Recovered: Journeys Through the Autism Spectrum and Back

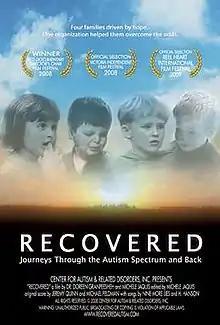

Recovered: Journeys Through the Autism Spectrum and Back is a 2008 documentary directed by Michele Jaquis and co-produced by psychologist Doreen Granpeesheh and her business, the Center for Autism and Related Disorders (CARD). The film focuses on four children that Granpeesheh and other CARD staff claim fully "recovered" from autism and co-occurring intellectual disability after receiving intensive, longterm applied behavior analysis (ABA). "Recovered" premiered on April 25, 2008, at the Pacific Design Center's SilverScreen Theater.